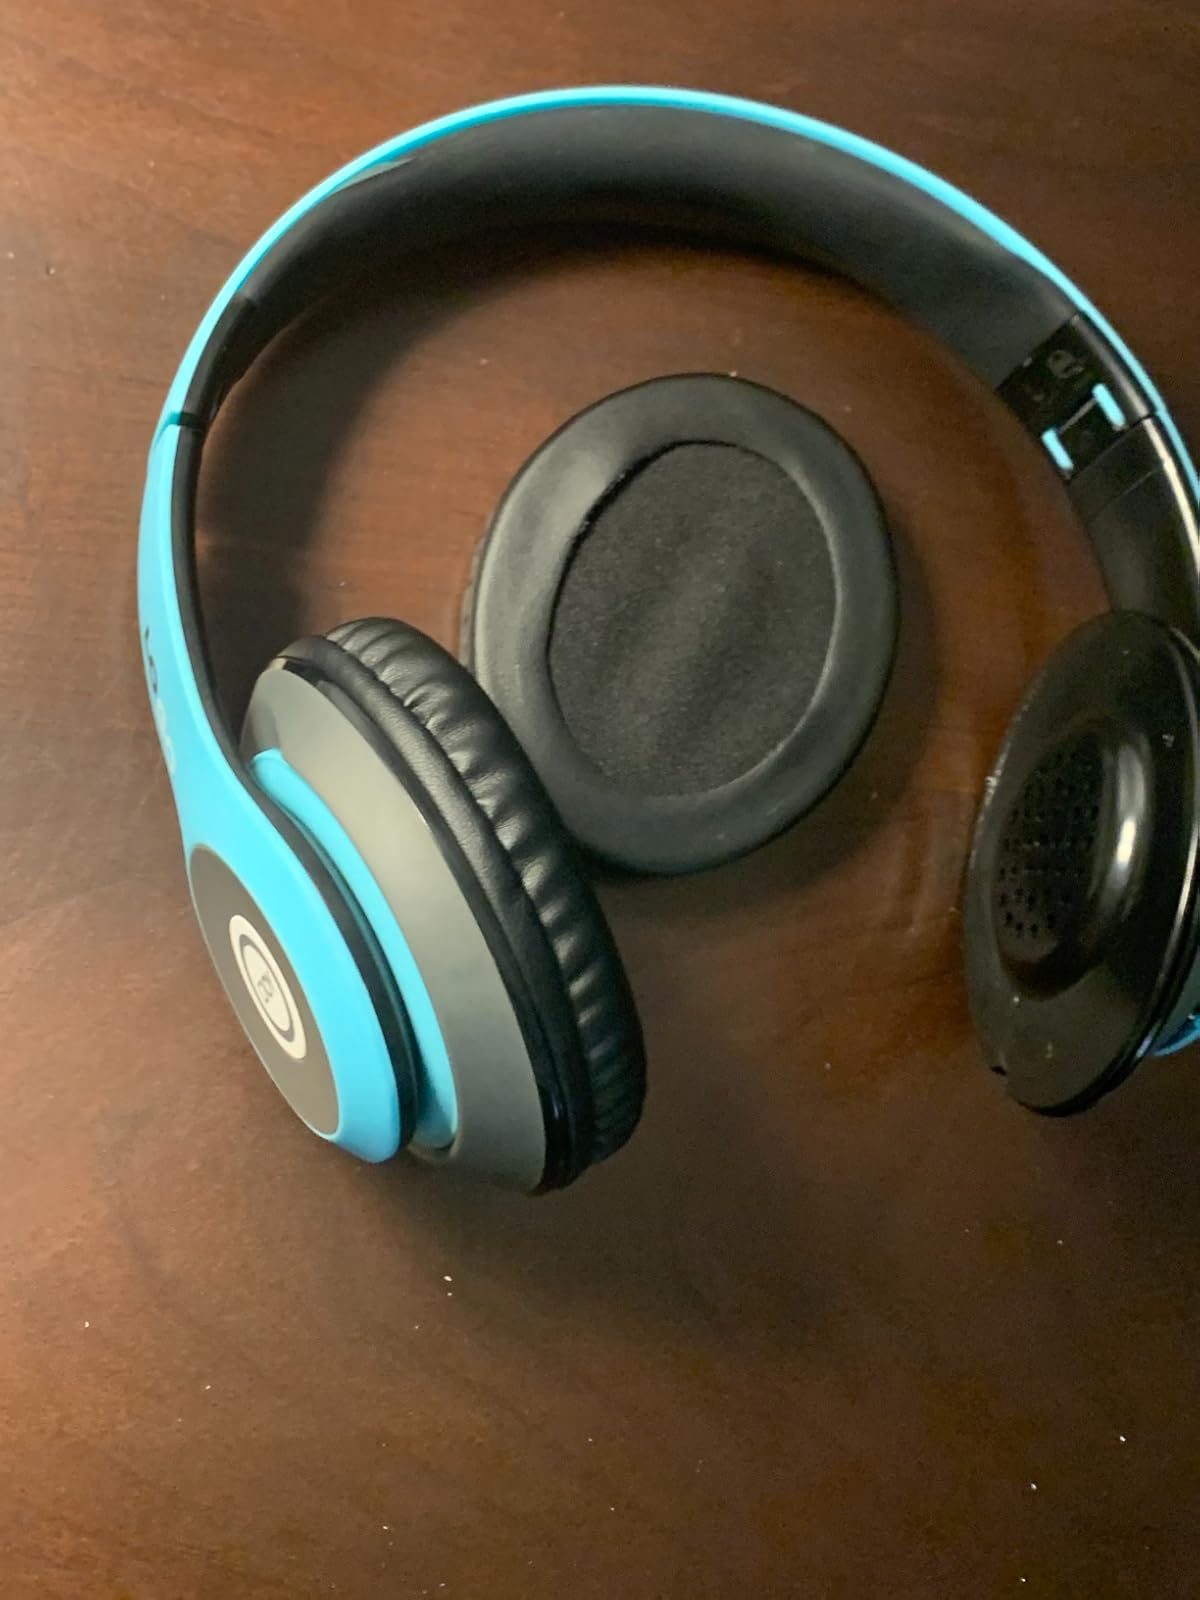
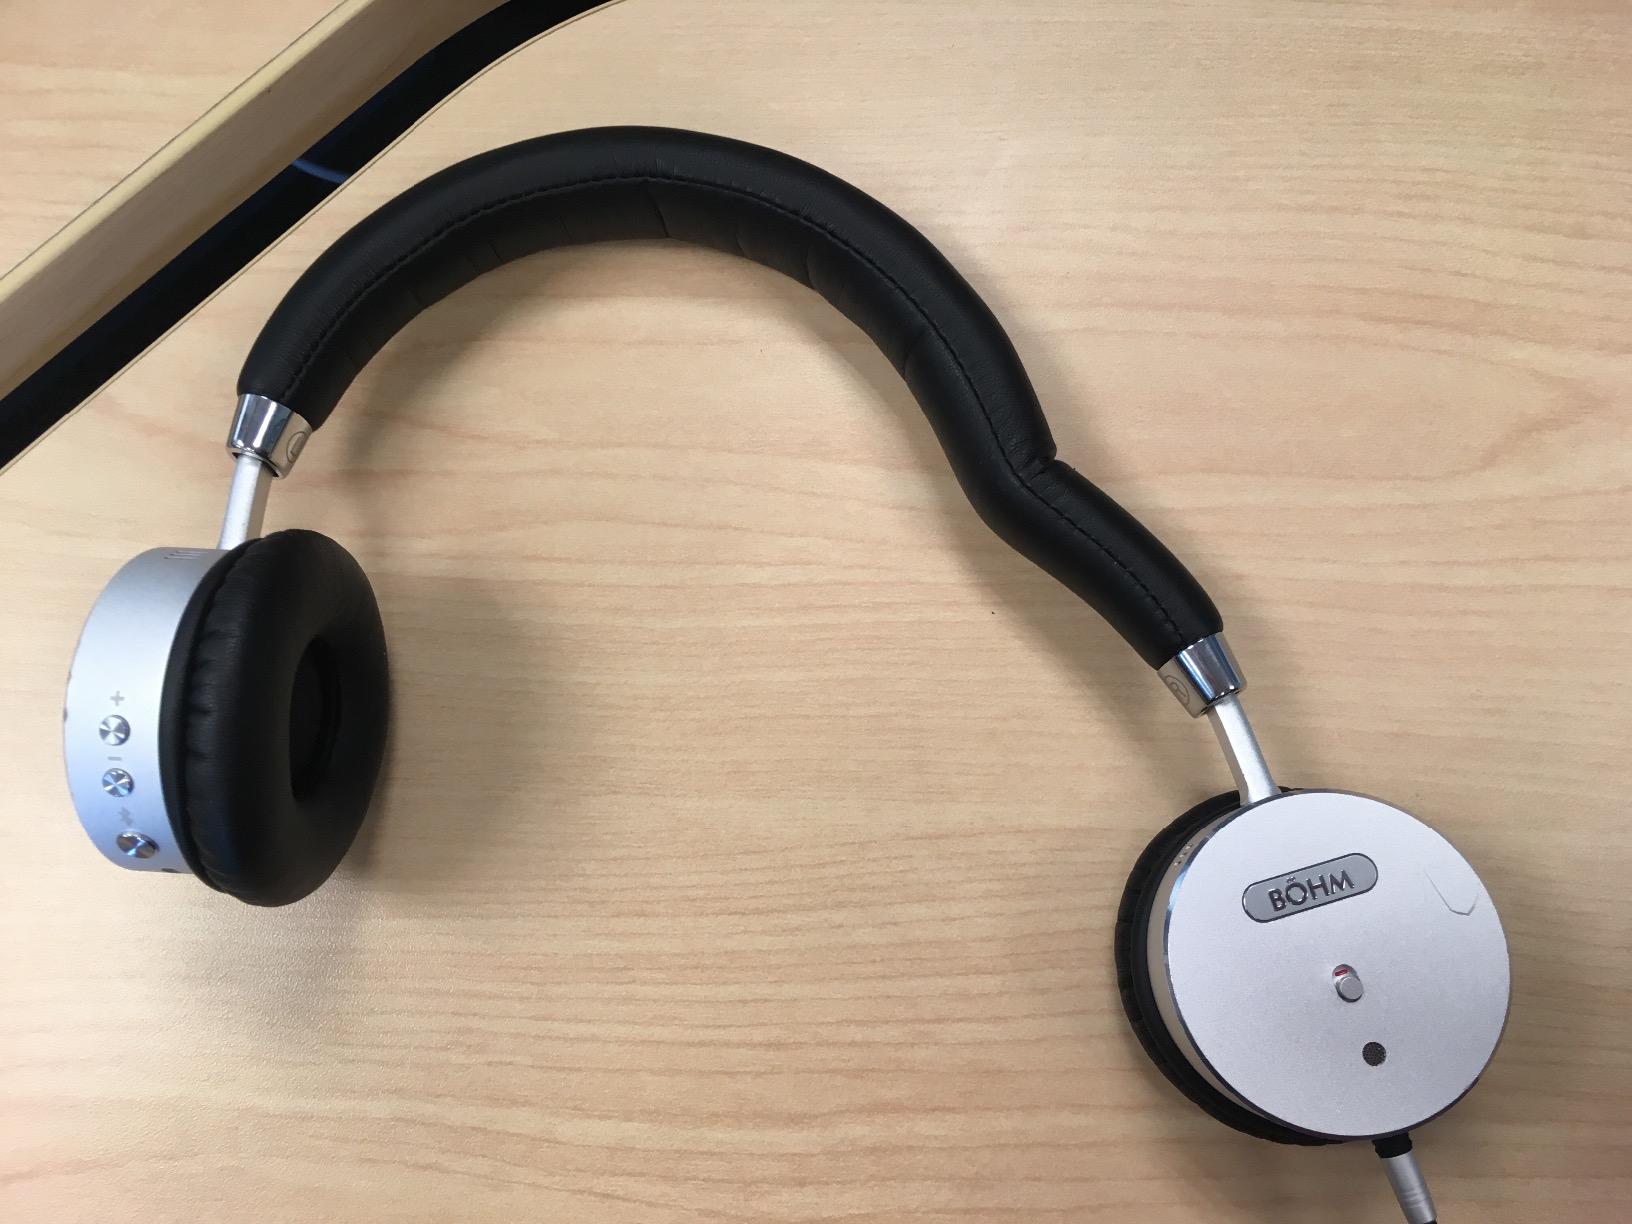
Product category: headphones
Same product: no